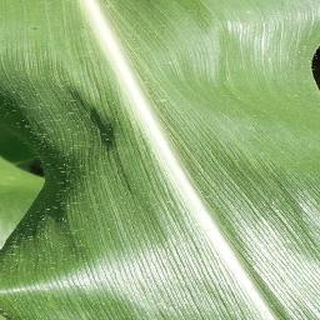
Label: healthy_corn